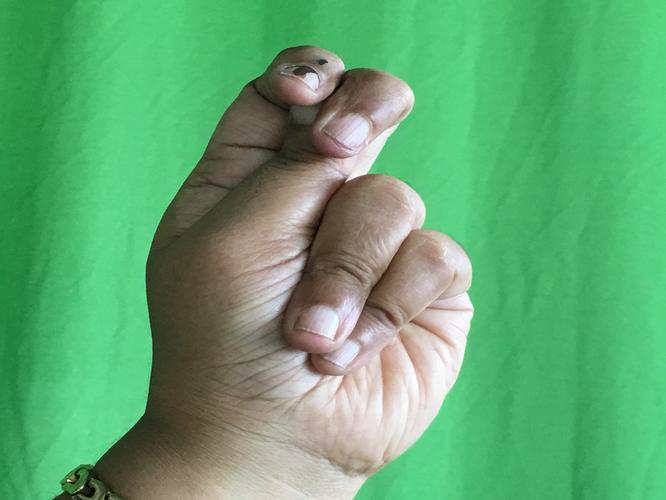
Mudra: Katakamukha_2
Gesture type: single_hand